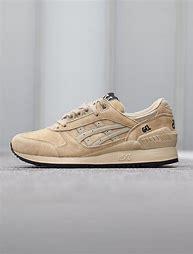
Brand: Asics
Model: Gel Respector